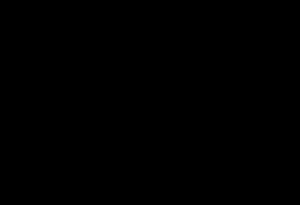
Harry Partch, né le 24 juin 1901 à Oakland et mort le 3 septembre 1974 à San Diego, est un compositeur et constructeur d'instruments de musique américain.